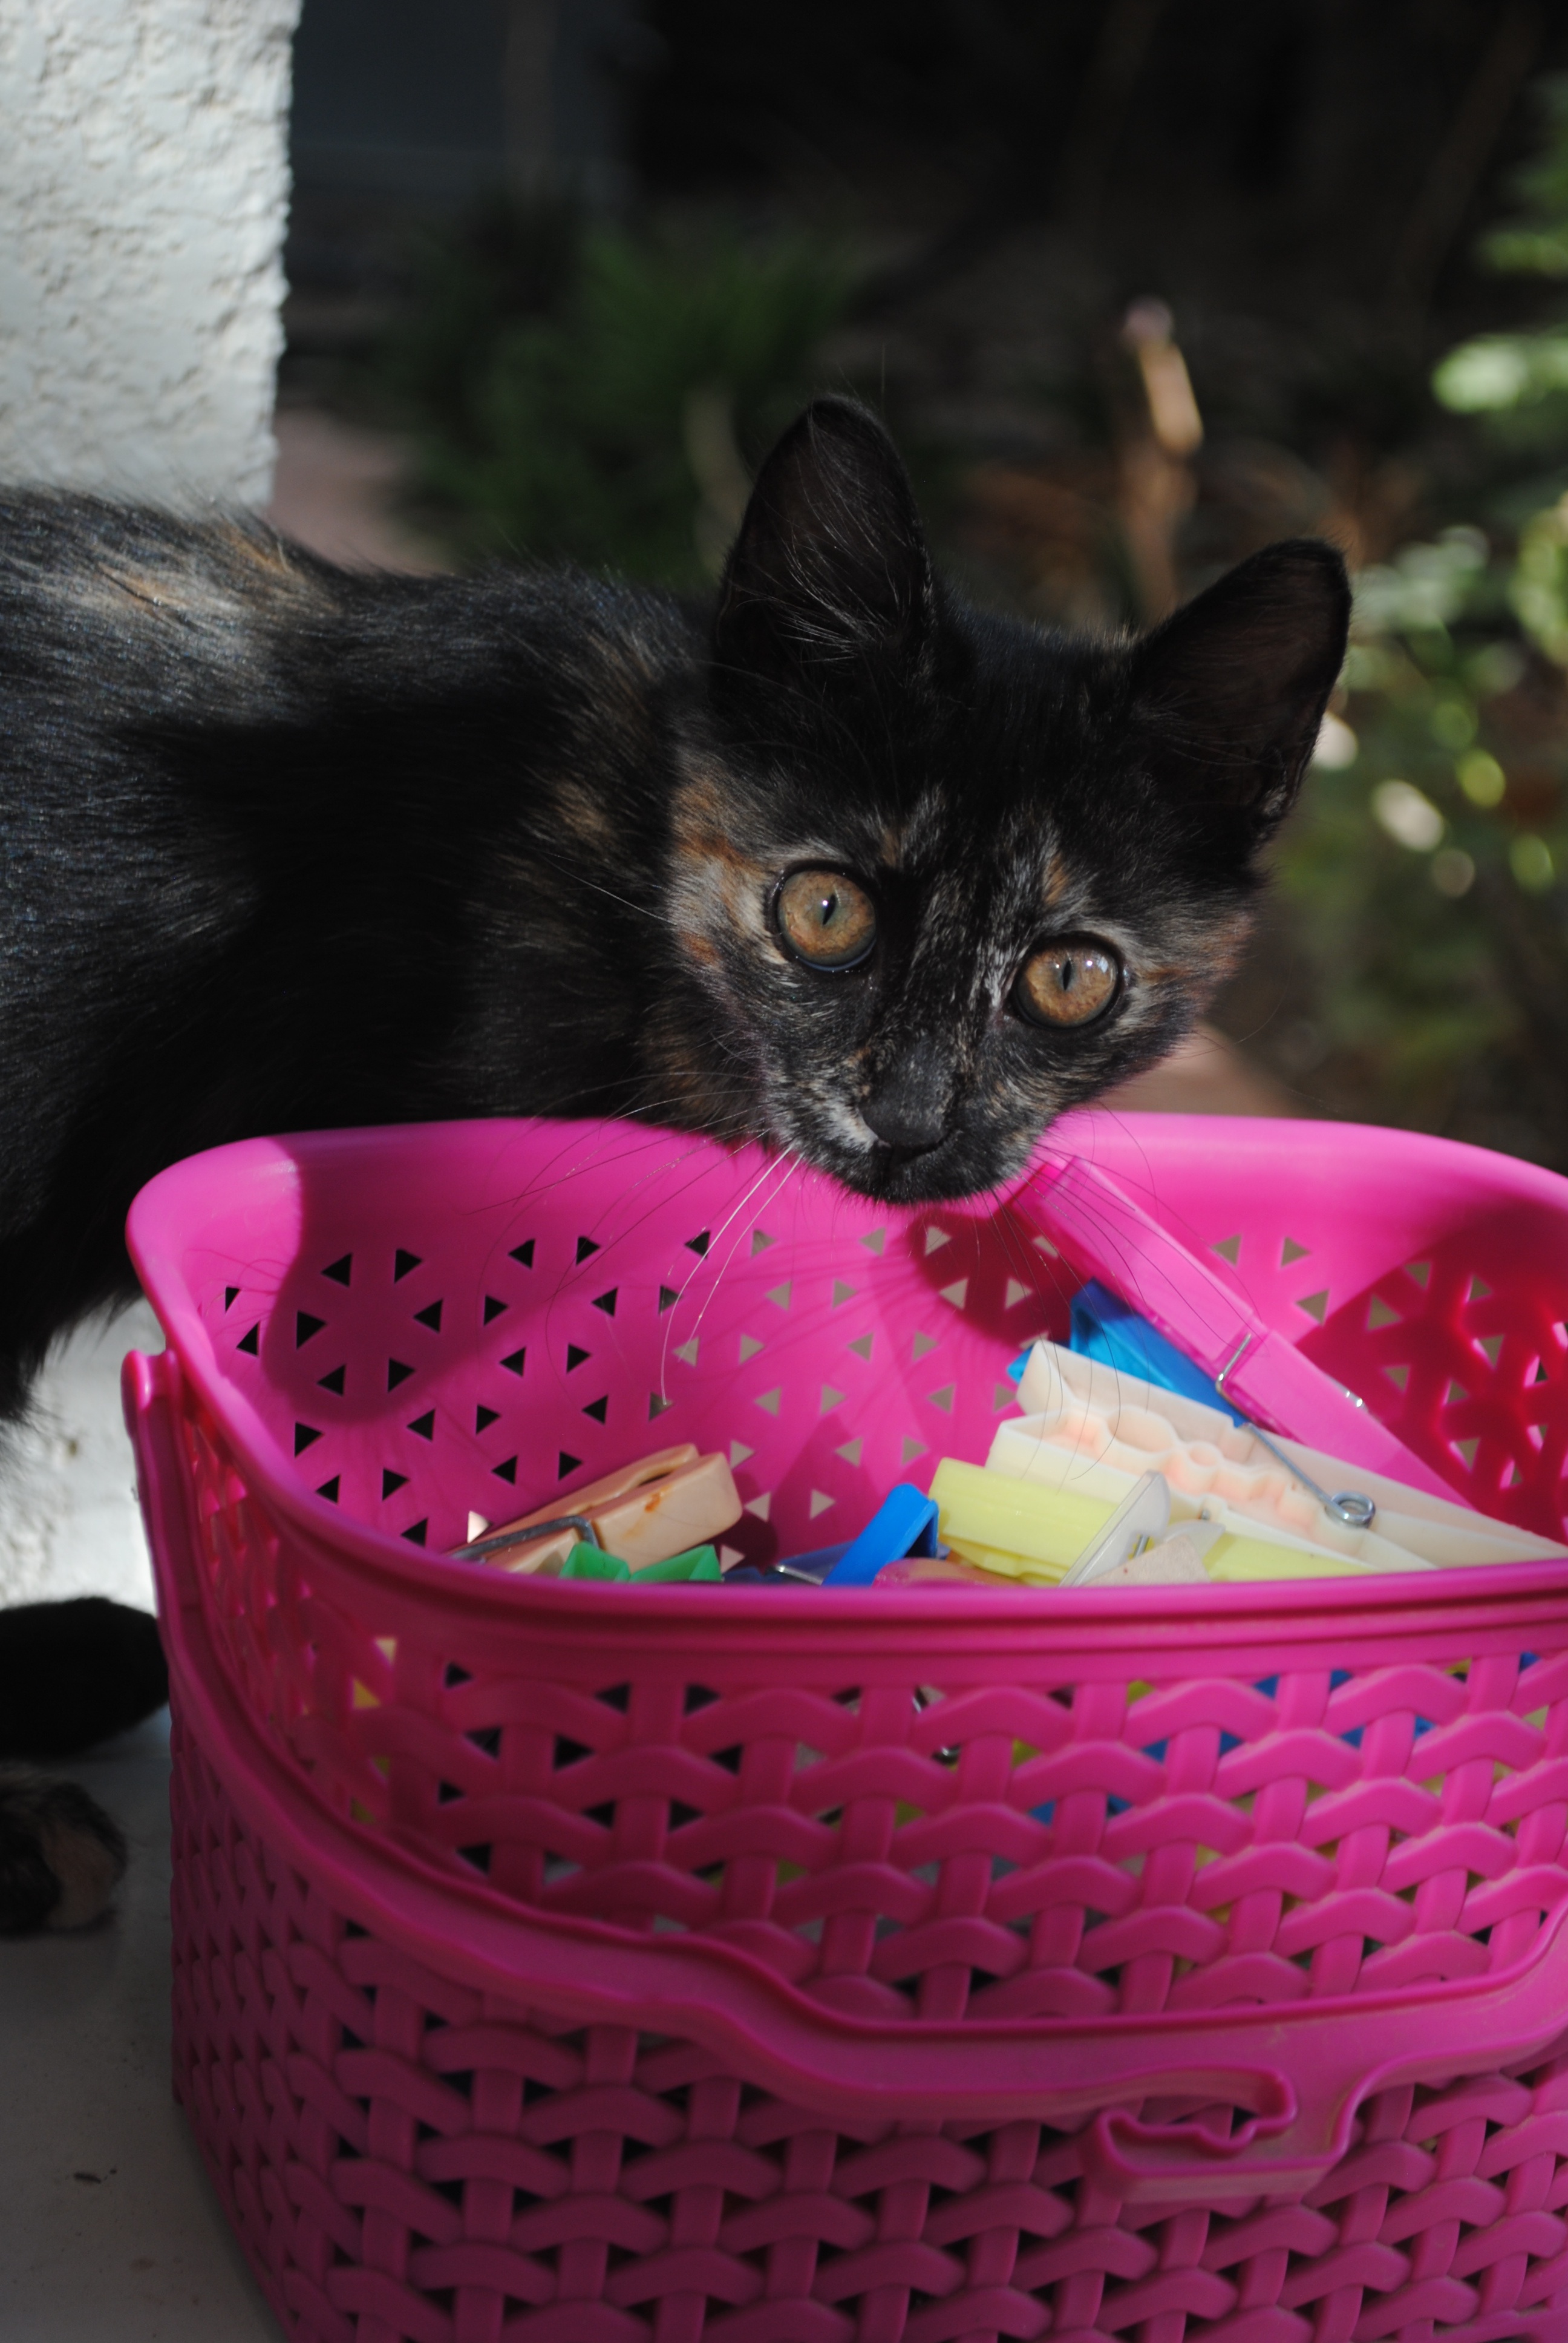
pet, fur, fluffy, kitten, cat, feline, mammal, black cat, black, pink, clothespin, playful, kitty, puss, vertebrate, cute cat, peg, cute kitten, small to medium sized cats, cat like mammal, cat hanging up laundry, cat clothes peg, frisky